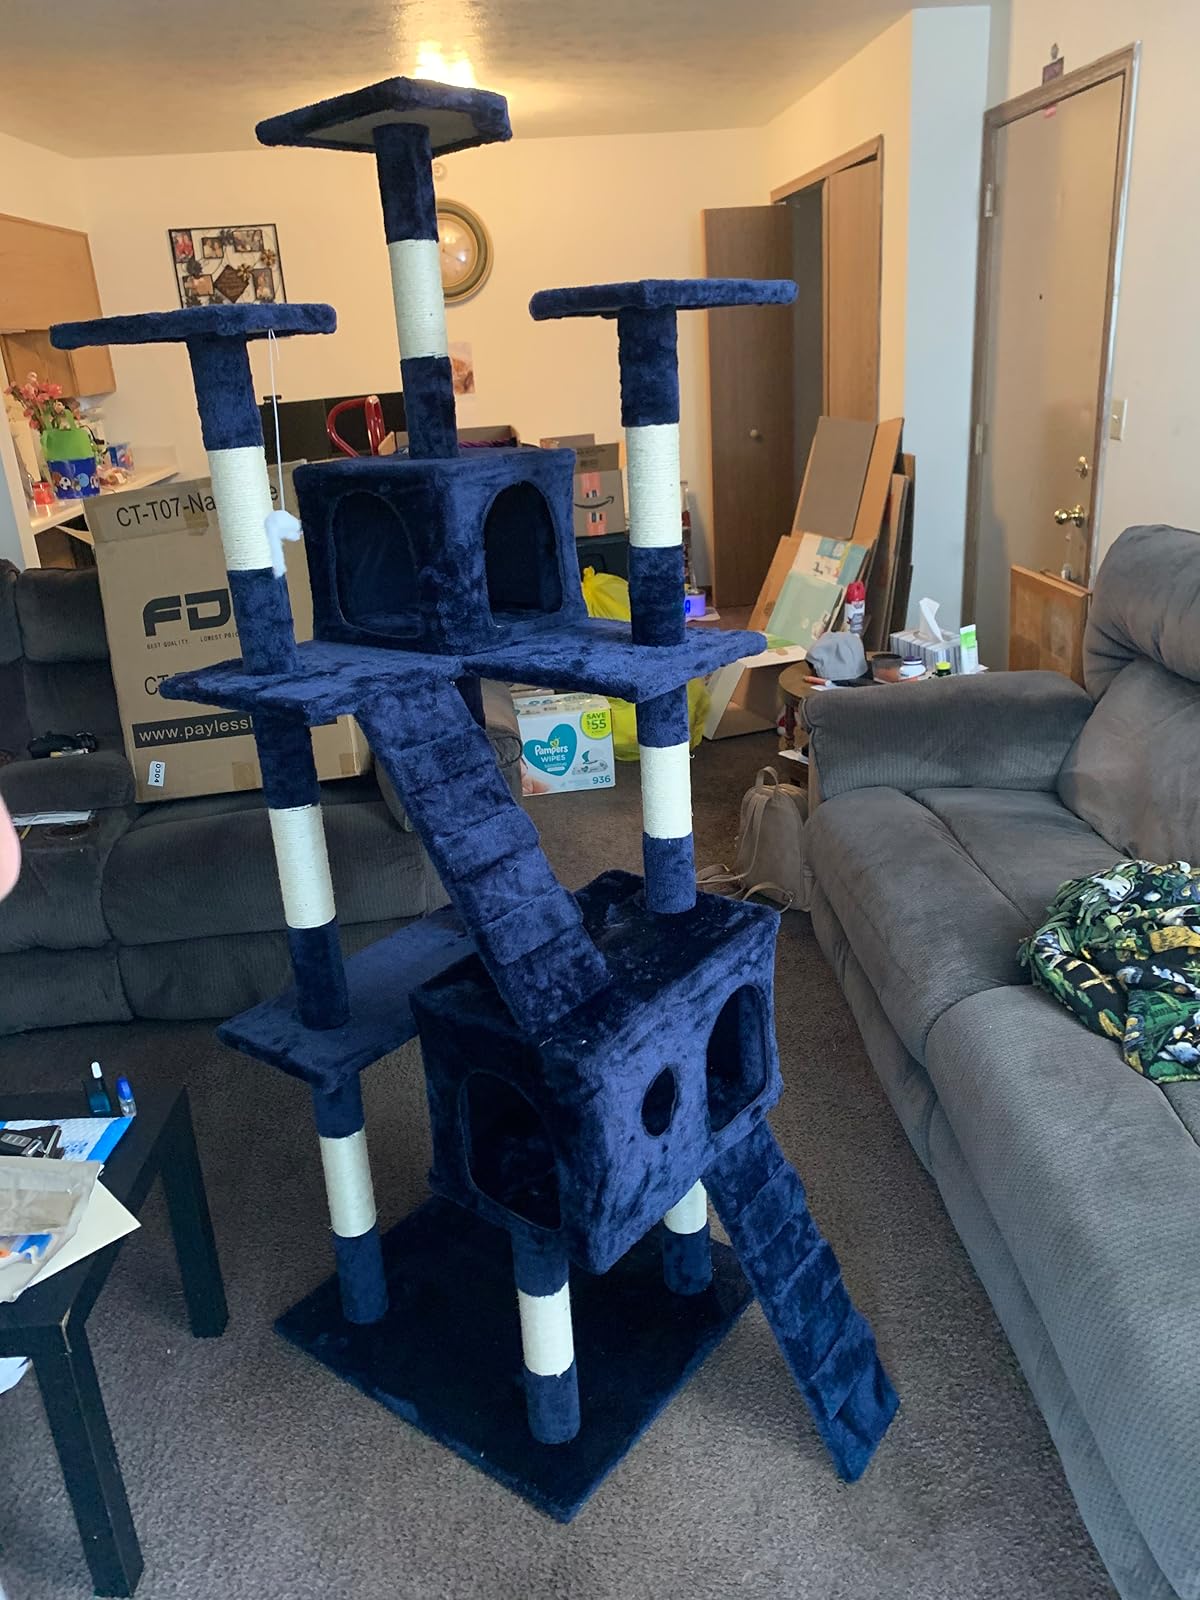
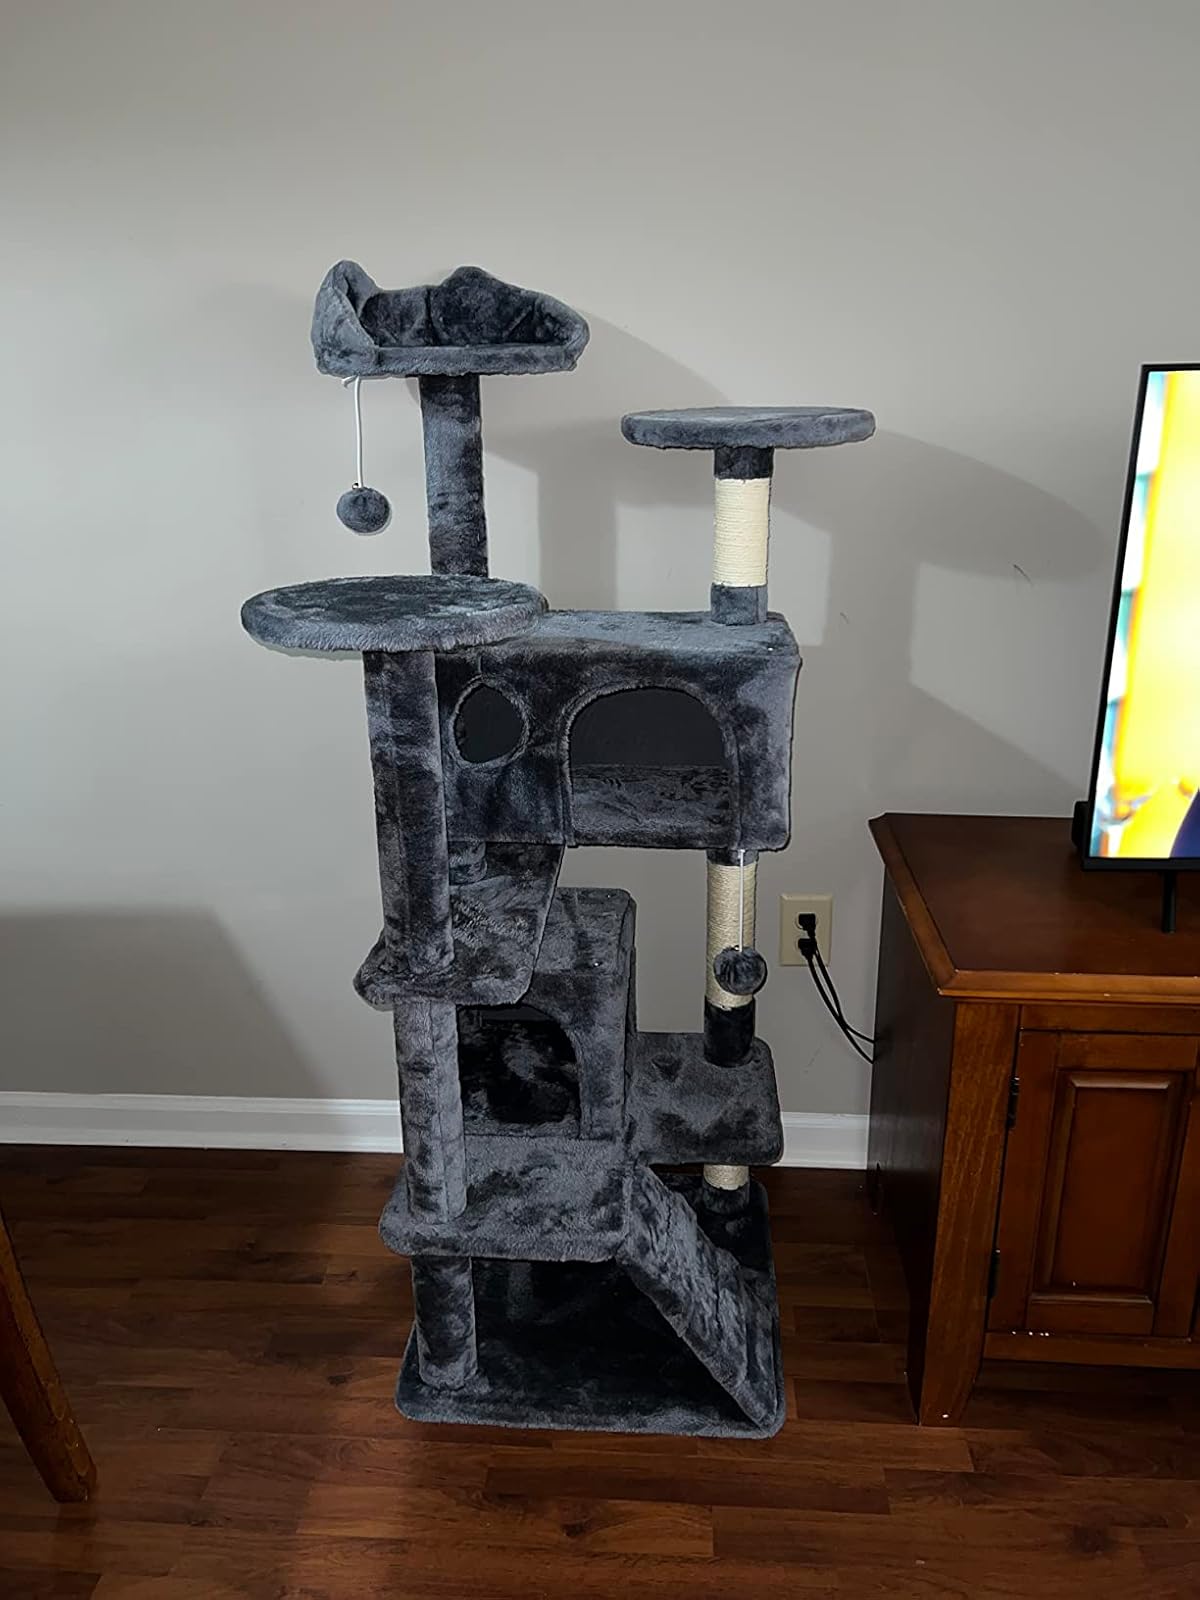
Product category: items_cat tree
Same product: no